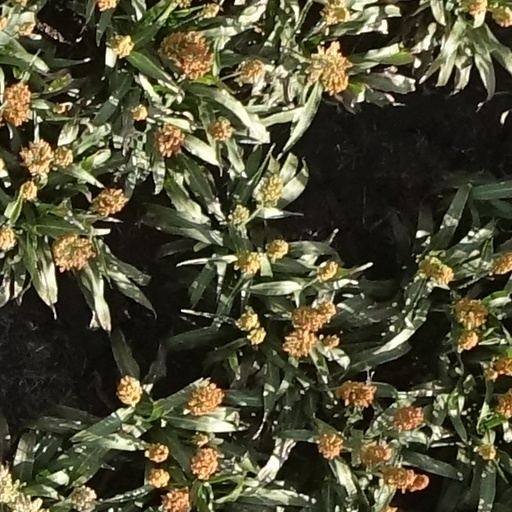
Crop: sorghum